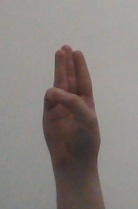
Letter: thaa